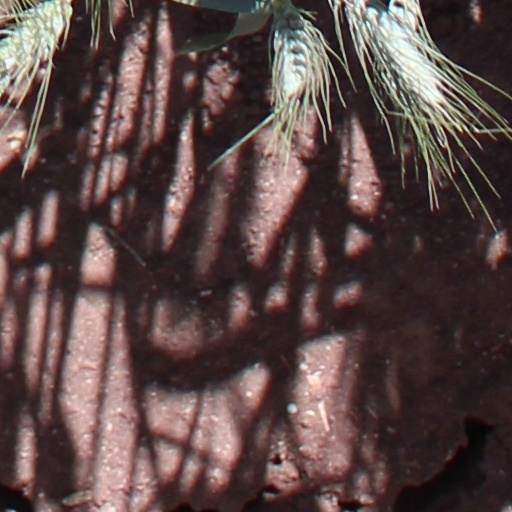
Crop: wheat